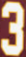
Number: 3